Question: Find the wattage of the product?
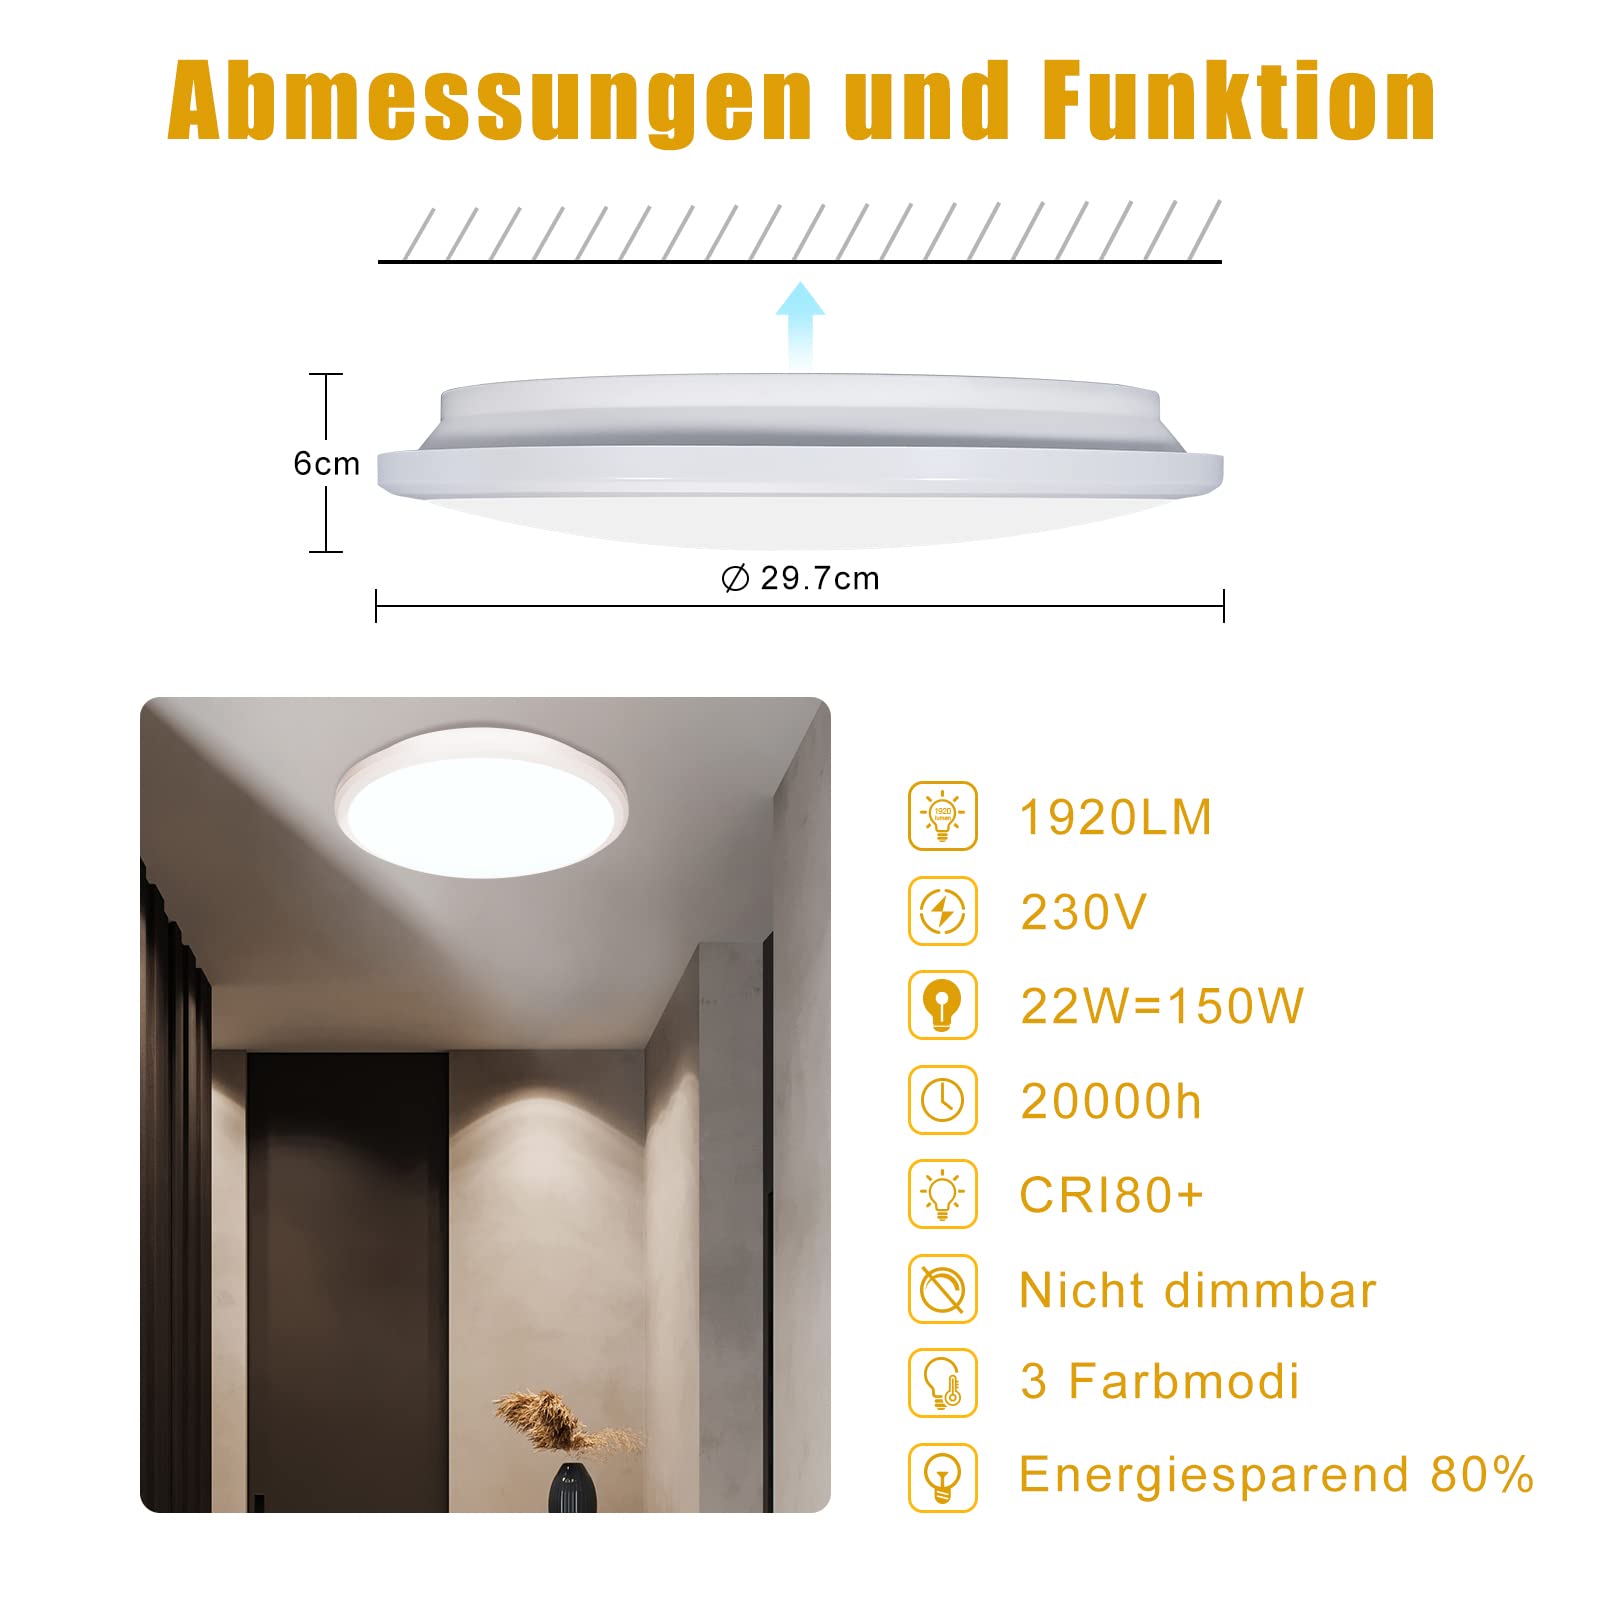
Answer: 22.0 watt